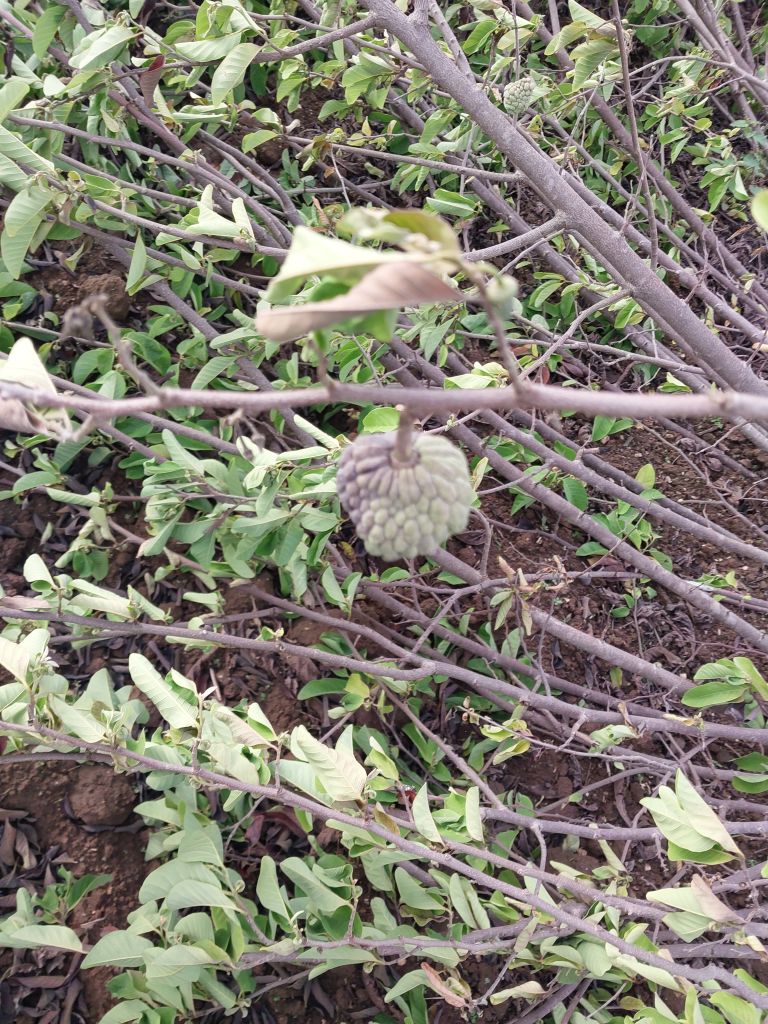
Disease label: Blank Canker